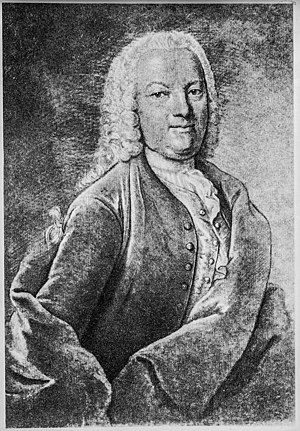
Johann Georg Pisendel
Johann Georg Pisendel var en tysk violinist og komponist.